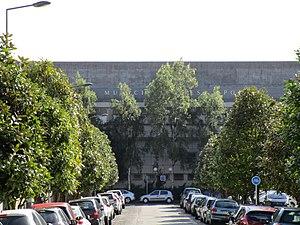
Vue de la patinoire de Tours, dans le quartier du Sanitas
L'Association des Sports de Glace de Tours est un club français de hockey sur glace, champion de France en 1980 et disparu en 2010. L'équipe porta les surnoms de Mammouths de Tours, puis celui des Diables noirs de Tours.